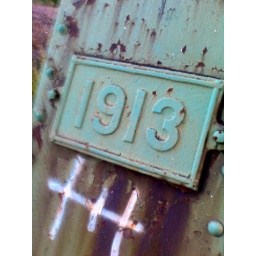
The year plate attached to a railroad bridge in Rock Creek Canyon in Twin Falls, Idaho.